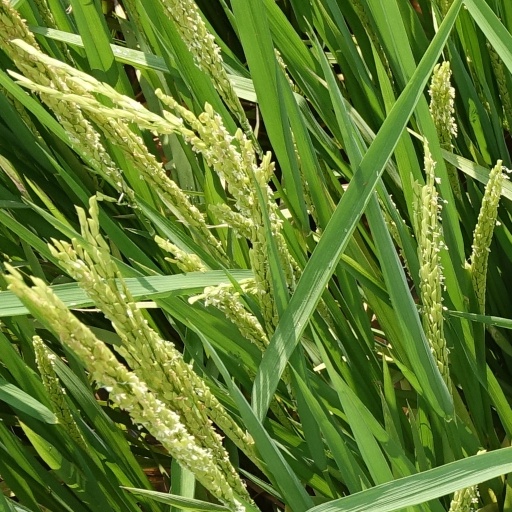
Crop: rice